Boxford Village Historic District

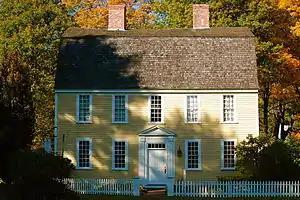
Holyoke-French House

The Boxford Village Historic District encompasses the historic early center of Boxford, Massachusetts, which was established in 1638 and incorporated in 1685.